Henry A. Walke

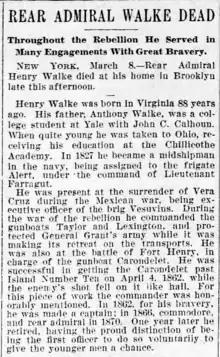
Obituary from "The Times (Philadelphia)".

"Supply" set sail on March 15 and anchored near the fort on April 7 and landed the troops and supplies without Walke. It turned out that the Navy Secretary Isaac Toucey wanted the "USS Supply" to sail for Vera Cruz, Mexico with provisions, instead of delivering loyal to the Union cause personnel and their families to New York. In a subsequent court-martial Walke was cleared of several charges but admonished for disobeying his orders to rejoin the squadron of Garrett J. Pendergrast at Vera Cruz.